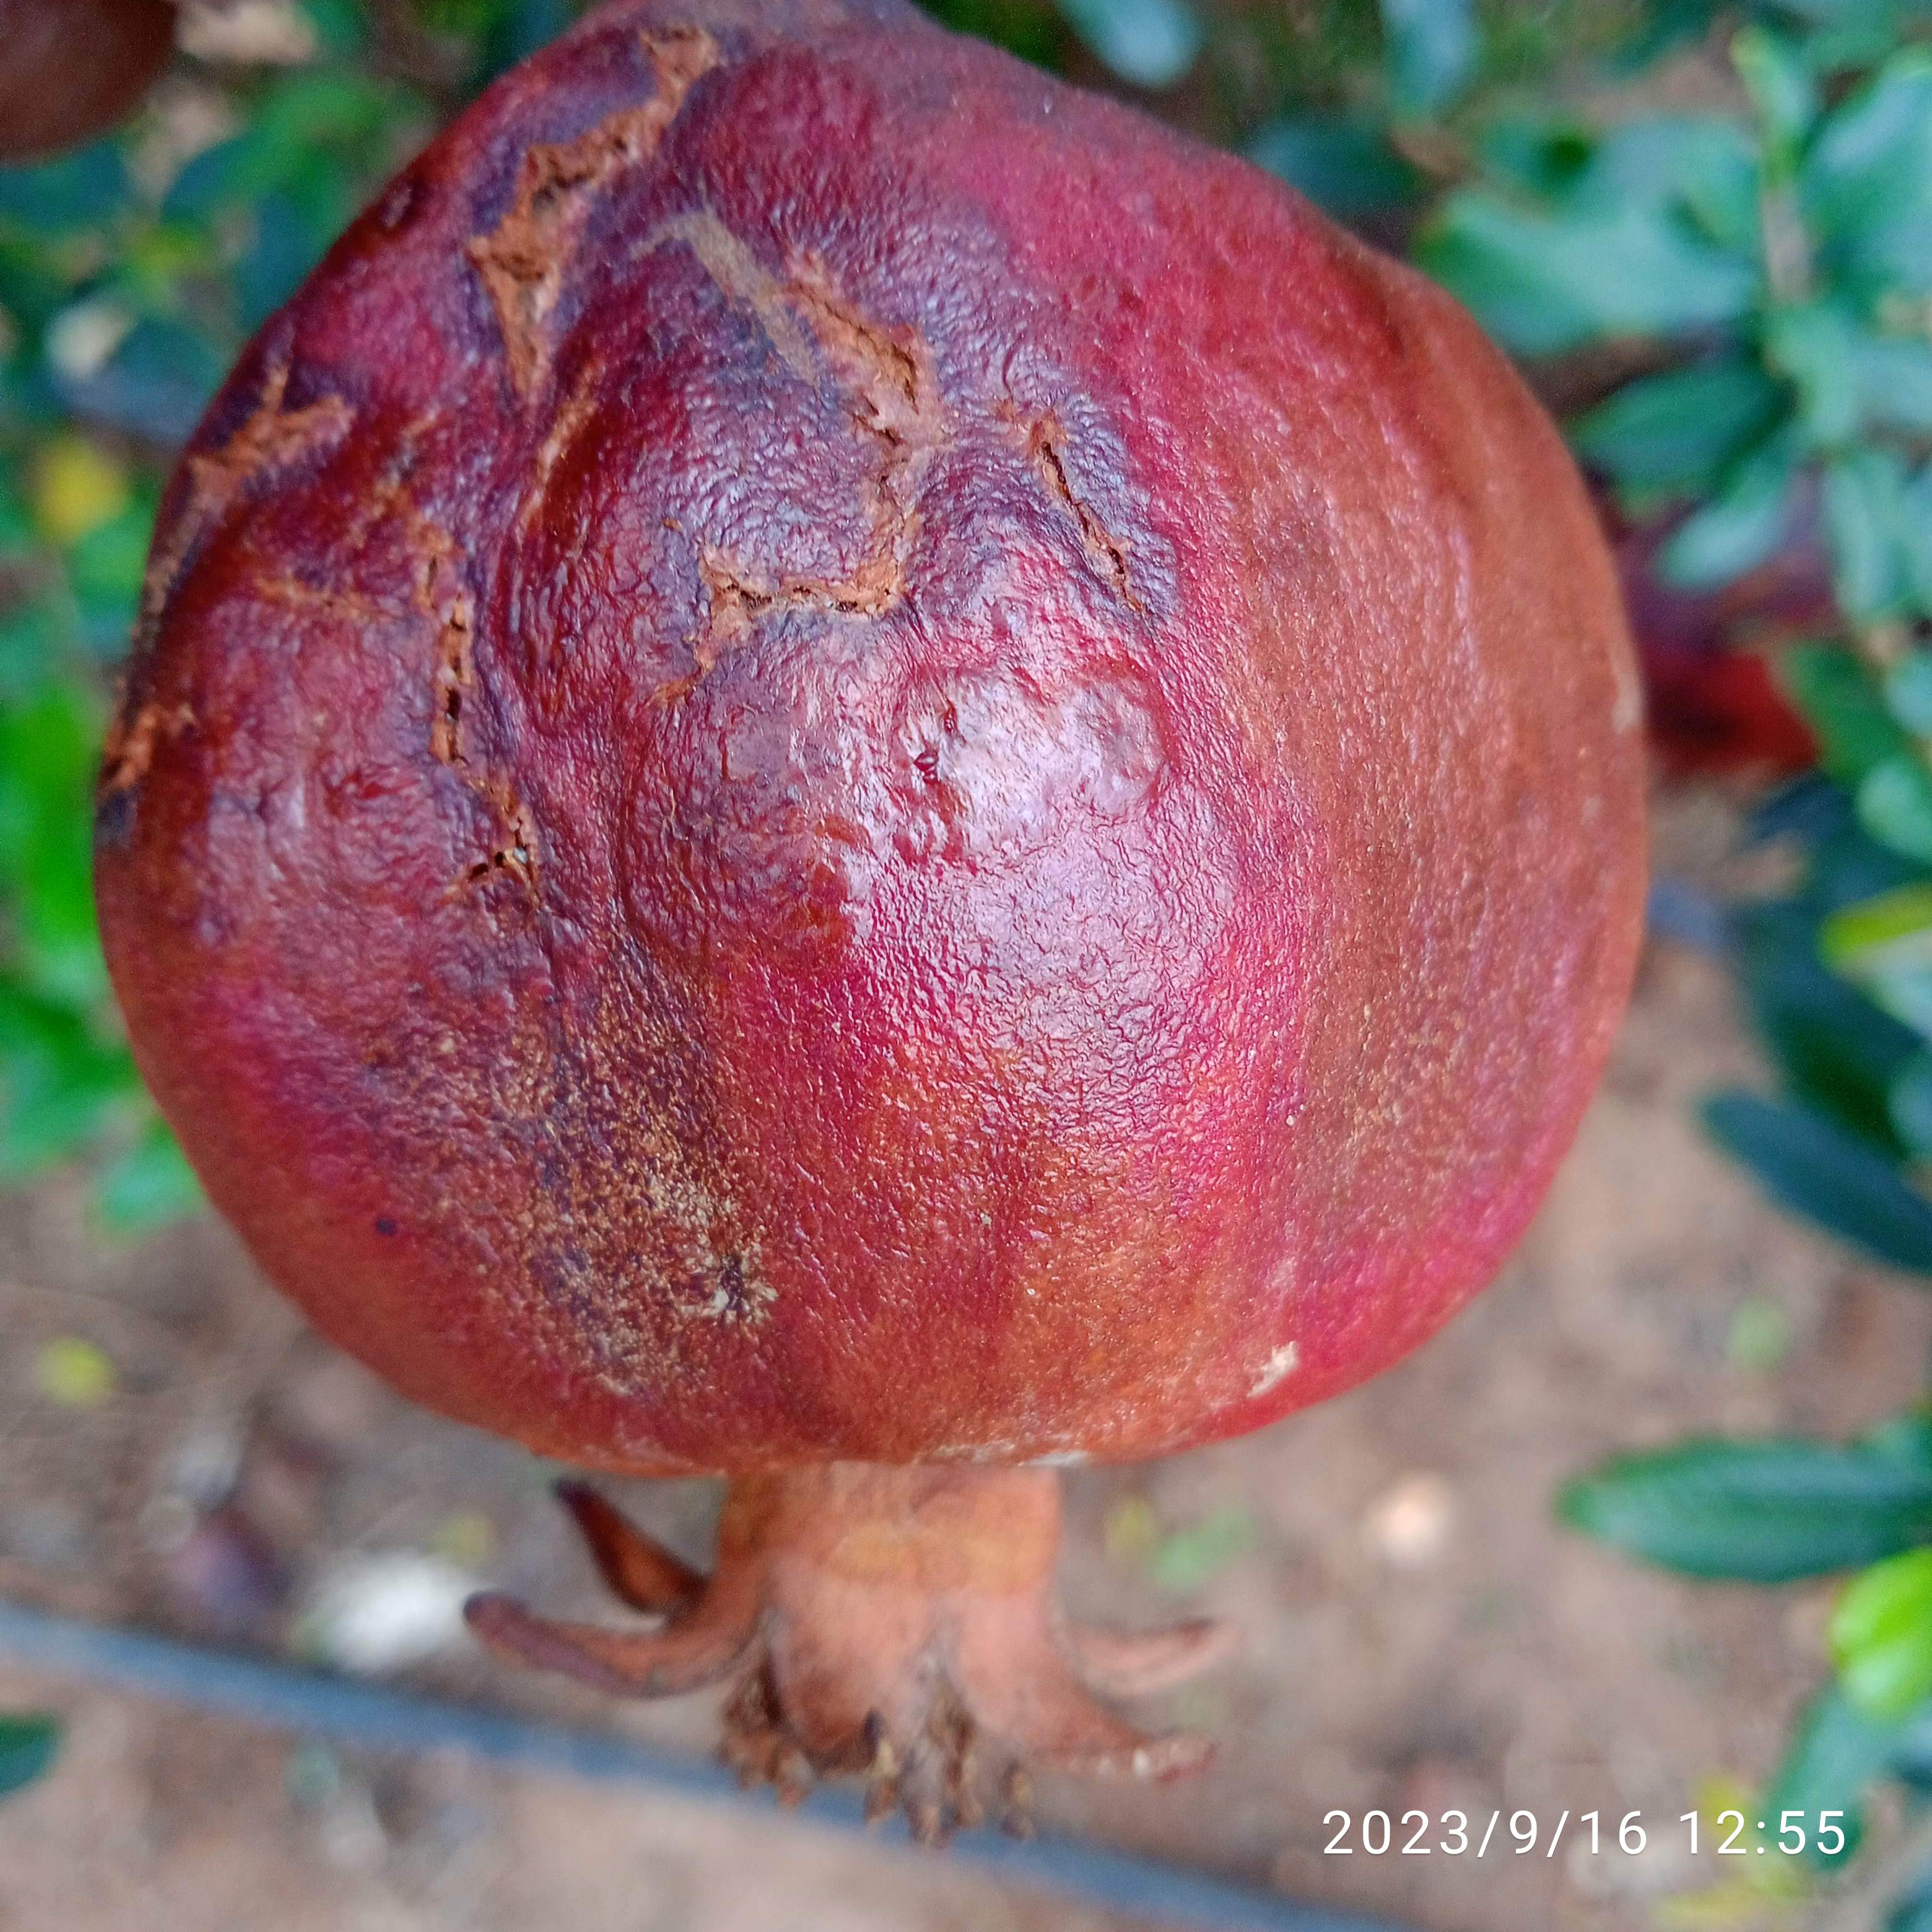
Label: Alternaria